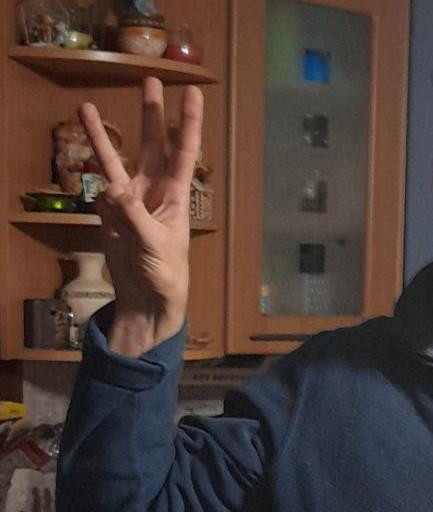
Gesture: three